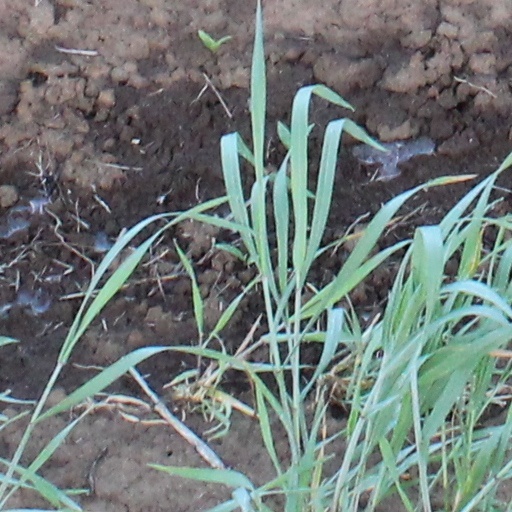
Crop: wheat